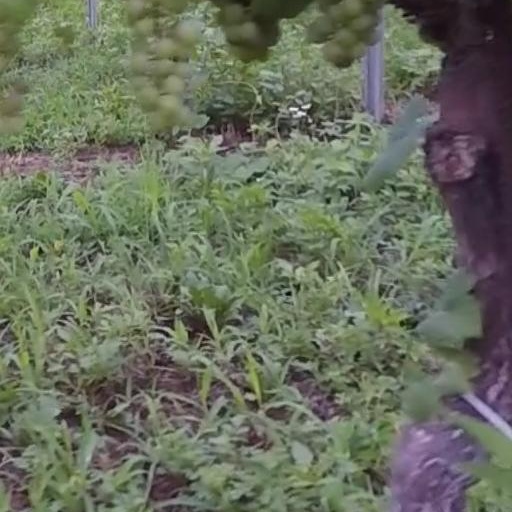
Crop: grape